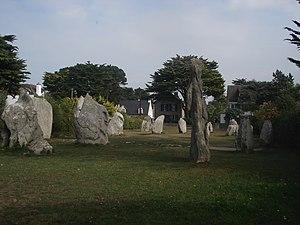
Cet article recense les monuments historiques français classés en 1889.
Cet article recense les monuments historiques de l'arrondissement de Lorient, dans le département du Morbihan, en France.
Cet article recense les sites mégalithiques du Morbihan, en France.